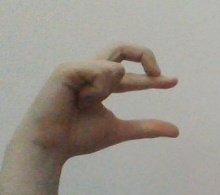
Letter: thal